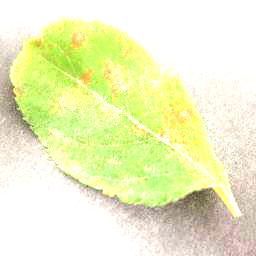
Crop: apple
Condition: cedar_rust